Pitched battle

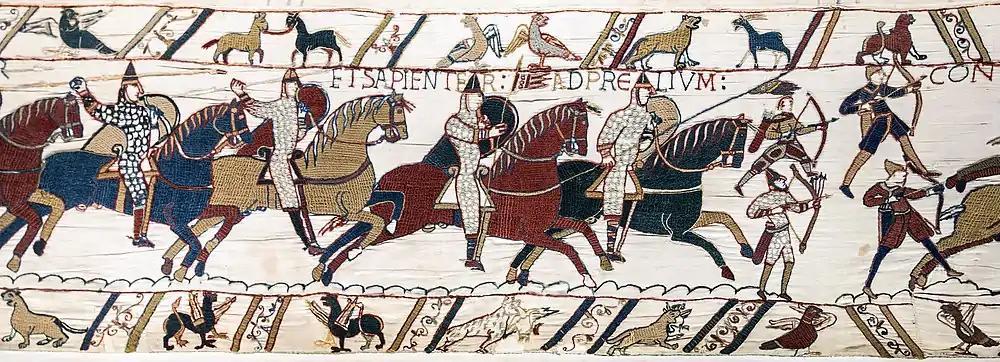
Mounted Norman knights and archers at the battle of Hastings

An example of a pitched battle that occurred during the Classical period was the battle of Cannae fought between the Roman Republic under the consuls Lucius Aemllius Paullus and Gaius Terentius Varro and the Carthaginians under Hannibal. The pitched battle occurred on 2 August 216 BC near the village of Cannae in Italy. The Romans had some 80,000 infantry and 6000 cavalry, whilst Hannibal controlled around 40,000 infantry and auxiliaries and 10,000 cavalry. The battle site was mutually decided as the flat river plain running along the river Aufidus and near the ancient village of Cannae. The Carthaginians favoured the level ground to ensure the effective deployment of cavalry and the Romans the narrow field between the river Aufidus and the village of Cannae to make full effect of their powerful infantry. Both sides carefully deployed their troops ensuring to make full advantage of their respective strategies.